Biggles (TV series)

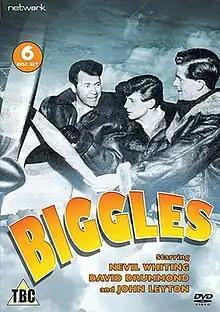

Biggles was a 1960s television series based on the "Biggles" series of books by W.E. Johns. Neville Whiting played the title role.